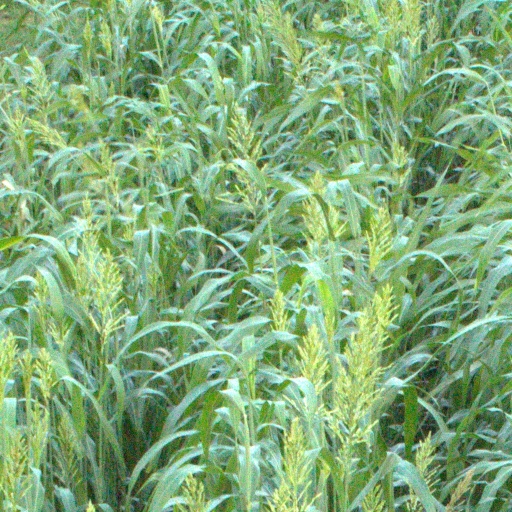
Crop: sorghum